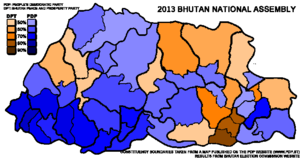
Des élections législatives ont lieu au Bhoutan le 31 mai et le 13 juillet 2013. Elles sont remportées par le Parti démocratique populaire, qui obtient 32 des 47 sièges à Assemblée nationale.